Yves Simon (singer)

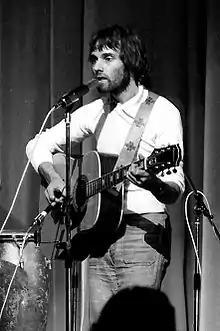
Yves Simon in 1974

Yves Simon (born 3 May 1944 in Choiseul, Haute-Marne) is a French singer and writer. Simon has published over 30 books and released about twenty albums.